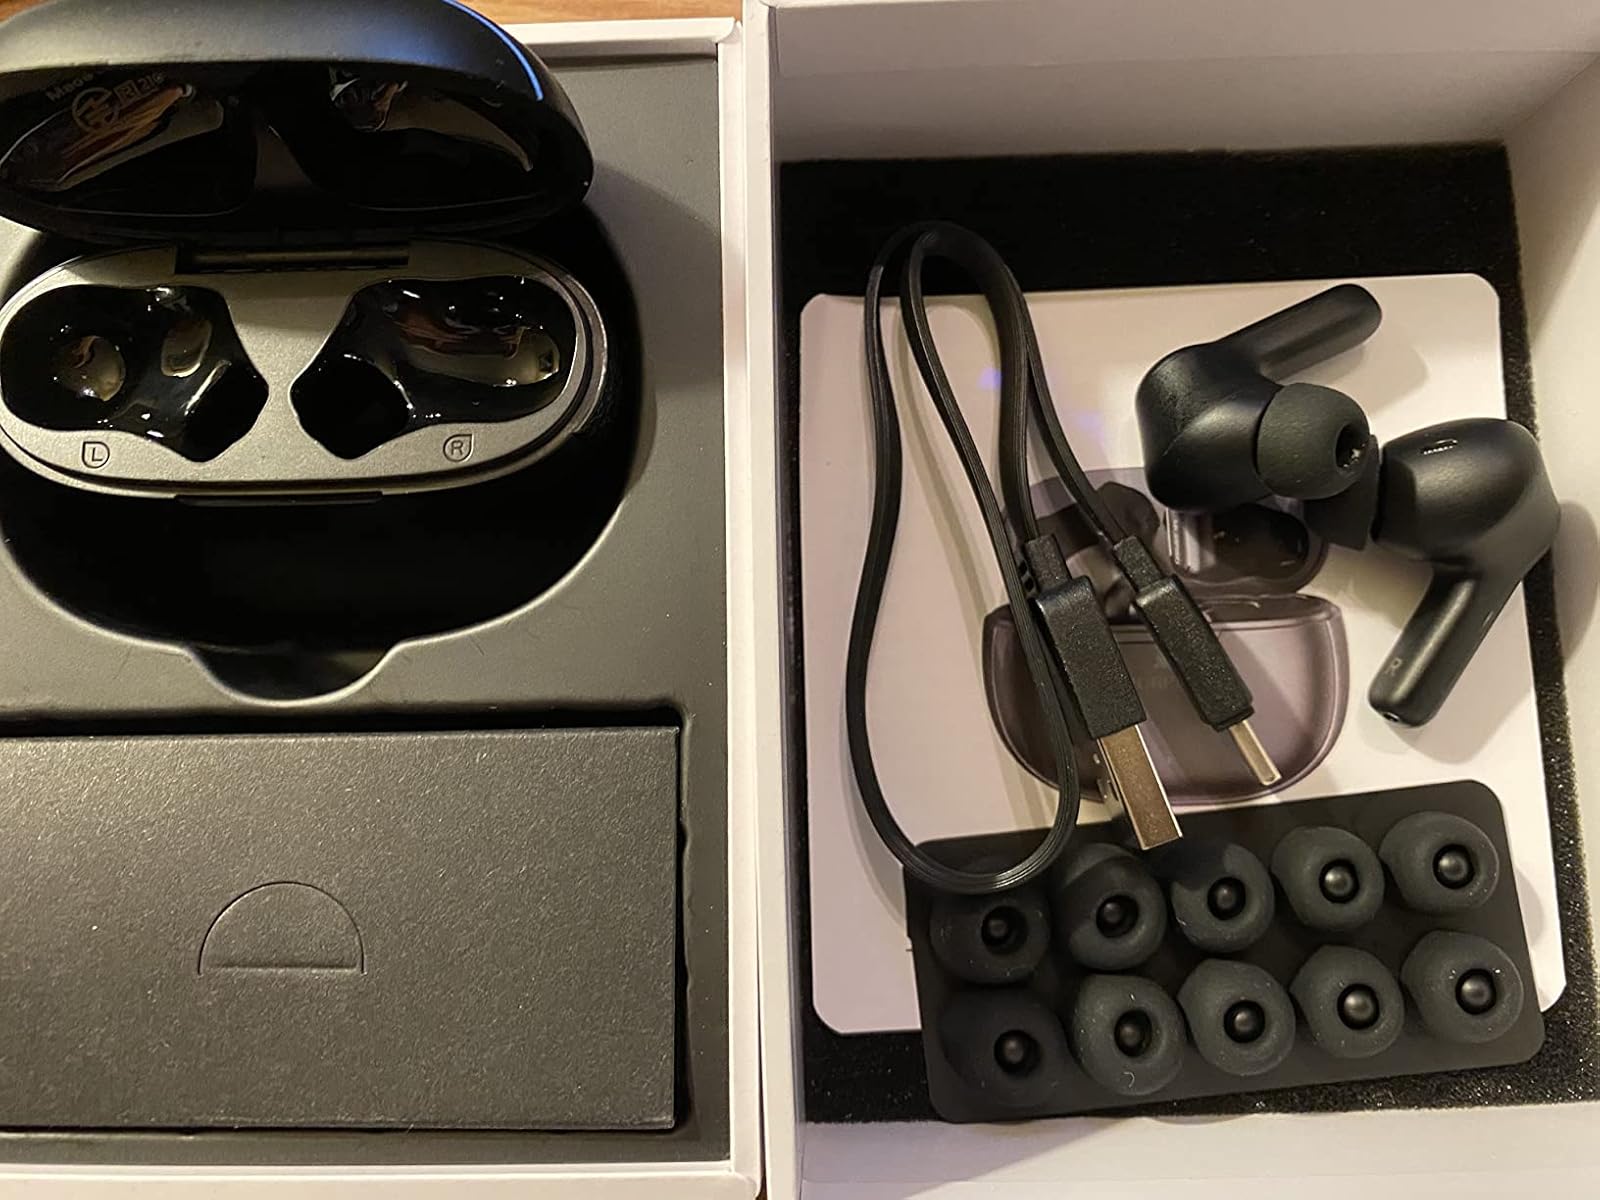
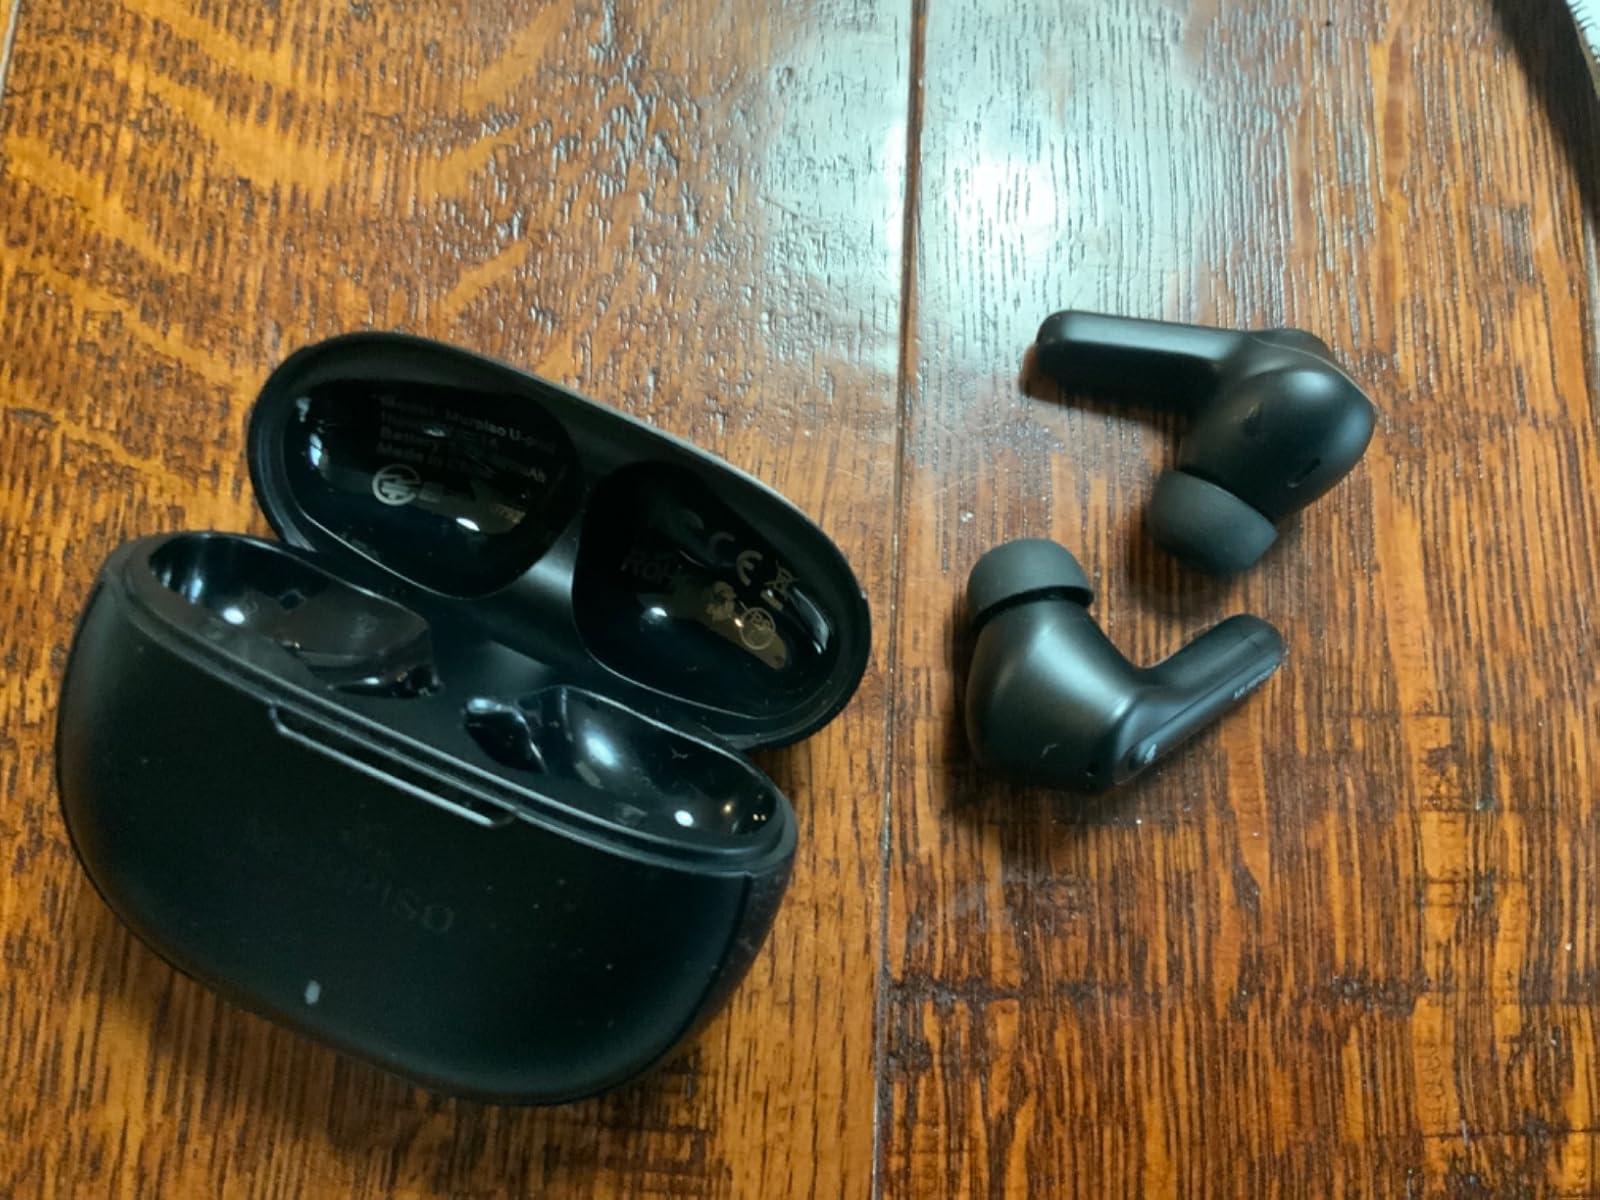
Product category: earbuds
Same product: yes